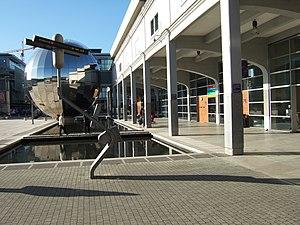
Cette liste des musées de la city, la zone d'autorité unitaire et le comté cérémoniel de Bristol contient des musées qui sont définis dans ce contexte comme des institutions qui recueillent et soignent des objets d'intérêt culturel, artistique, scientifique ou historique. Leurs collections ou expositions connexes disponibles pour la consultation publique. Sont également inclus les galeries d'art à but non lucratif et les galeries d'art universitaires. Les musées virtuels ne sont pas inclus.